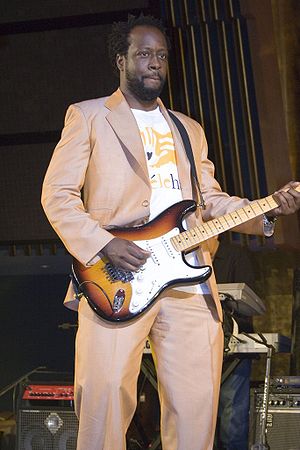
Wyclef Jean
Wyclef Jean
Wyclef Jean er en amerikansk musiker, sanger og musikproducent.